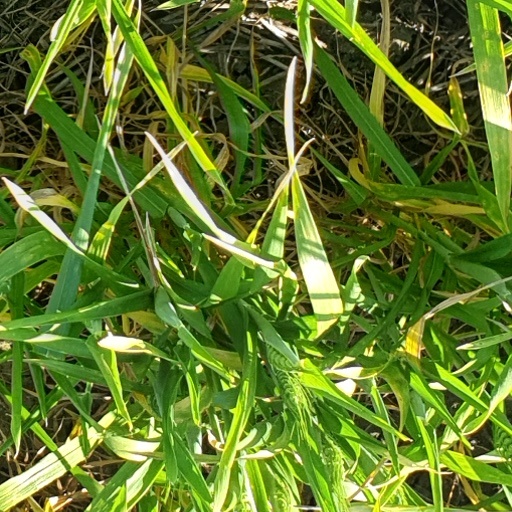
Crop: wheat